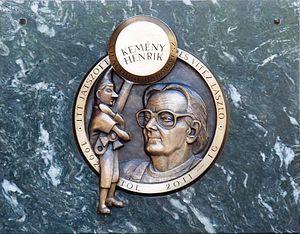
Plaque commémorative à M. Henrik Kemény (1925–2011) marionnettiste hongrois, apposée sur le mur du Théatre ’Kolibri’ où il travailla entre 1992 et 2011. L’auteur du relief en bronze fut M. József Patkó. Elle fut inaugurée le 8 septembre 2012. (10 place Jókai, Budapest, 6e arr. Magyar: Kemény Henrik (1925–2011) magyar bábművész emléktáblája a Kolibri Színház falán, ahol 1992 és 2011 között játszott. A bronz dombormű Palkó József szobrászművész alkotása. Felavatva: 2012 szeptember 8-án. (Budapest, VI. ker. Jókai tér 10.)